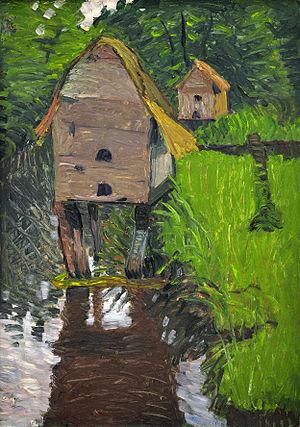
«
August Haake est un peintre allemand de paysages.